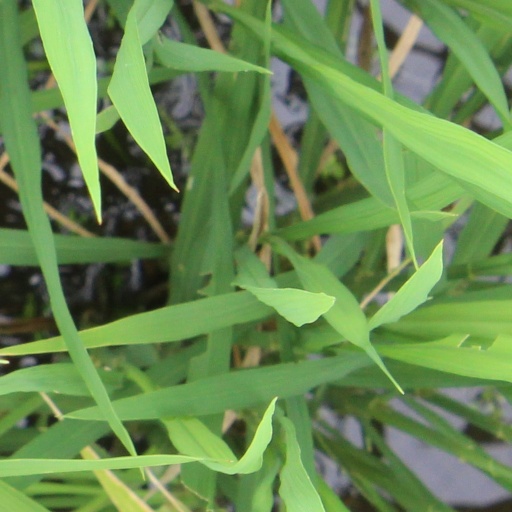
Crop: rice